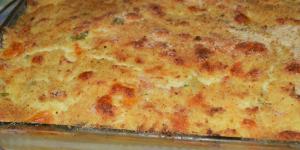
pastel de carne picada y patata